Henrik Dorsin

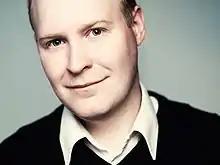
Dorsin in 2014

Per Henrik Dorsin (born 20 November 1977) is a Swedish actor, comedian, singer and revue-artist.